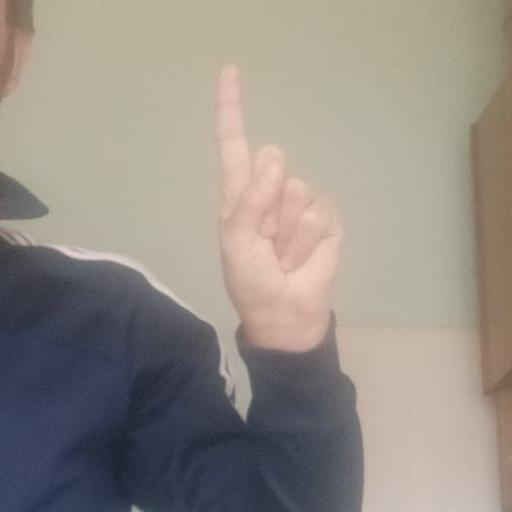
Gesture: one